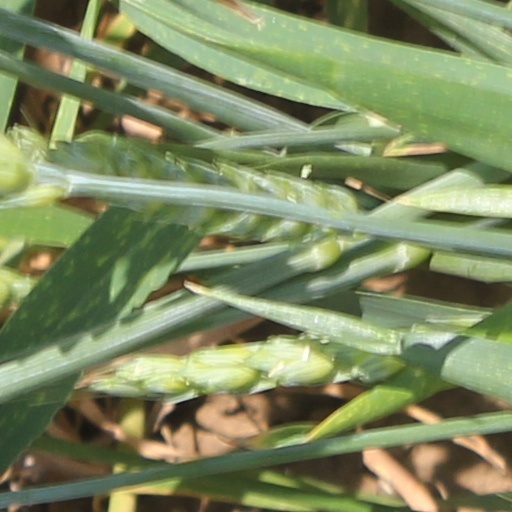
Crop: wheat